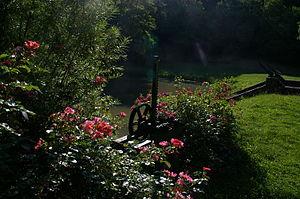
L'Erve est une rivière française des deux départements de la Mayenne et de la Sarthe, en région Pays de la Loire, et un affluent droit de la Sarthe, donc un sous-affluent de la Loire.